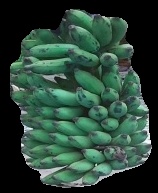
Variety: elakki-bale
Grade: grade3